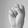
ASL letter: S